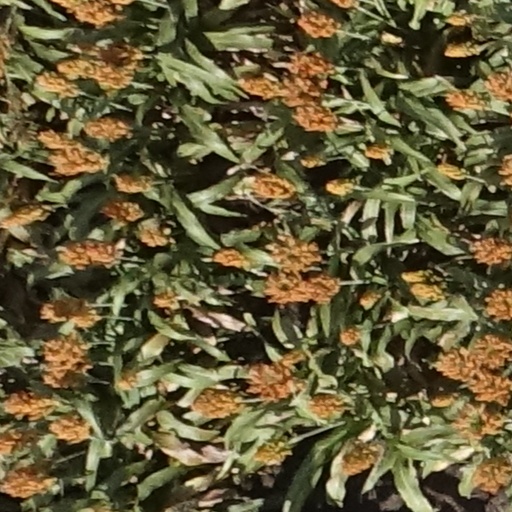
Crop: sorghum